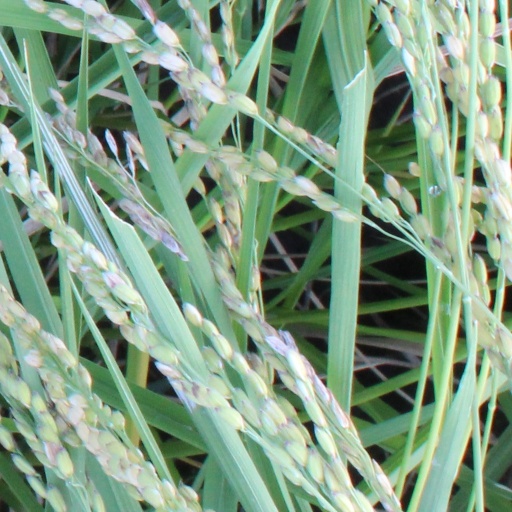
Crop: rice